1935 New Zealand Royal Visit Honours

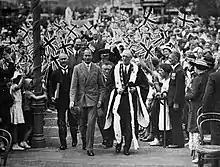
The Duke of Gloucester in Palmerston North during his visit to New Zealand in 1935, accompanied by the mayor of Palmerston North, Gus Mansford

The 1935 New Zealand Royal Visit Honours were appointments by George V of New Zealanders to the Royal Victorian Order, to mark the visit of Prince Henry, Duke of Gloucester to New Zealand that year, and were announced on 21 January 1935. The recipients were honoured for their services in connection with the tour.